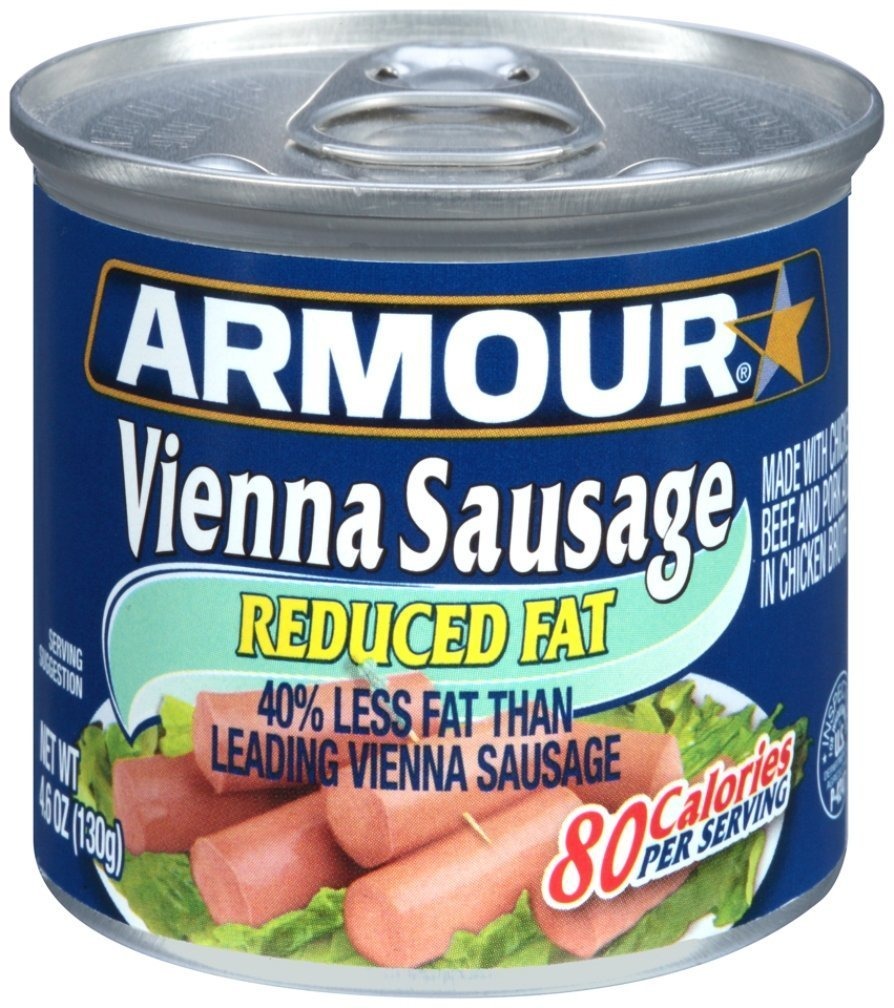
Item Name: Armour Star Vienna Sausage, Jalapeno Flavored, Canned Sausage, 4.6 OZ (Pack of 24)
Bullet Point 1: Twenty-four 4.6 oz cans of Armour Star Reduced Fat Vienna Canned Sausage
Bullet Point 2: Versatile, ready to eat reduced fat sausage offers an easy meal with 40% less fat than leading Vienna sausages
Bullet Point 3: Canned meat contains 80 calories per serving and is made with chicken, beef and pork
Bullet Point 4: Eat right out of the can, add meat in a can to recipes or serve canned sausages as an appetizer
Bullet Point 5: Ready to eat Vienna sausage cans doesn’t require any cooking
Bullet Point 6: Store in the refrigerator after opening to keep fresh
Value: 24.0
Unit: Count

Price: 1.08